Castle Neroche

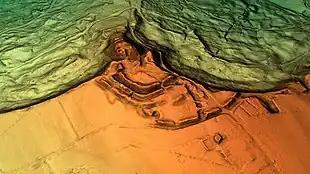
3D view of the digital terrain model

There is little evidence of Iron Age remains at Castle Neroche, although the situation and shape of the site matches other Iron Age enclosures. There is some indication that the site was strengthened with an additional rampart and outer enclosure.